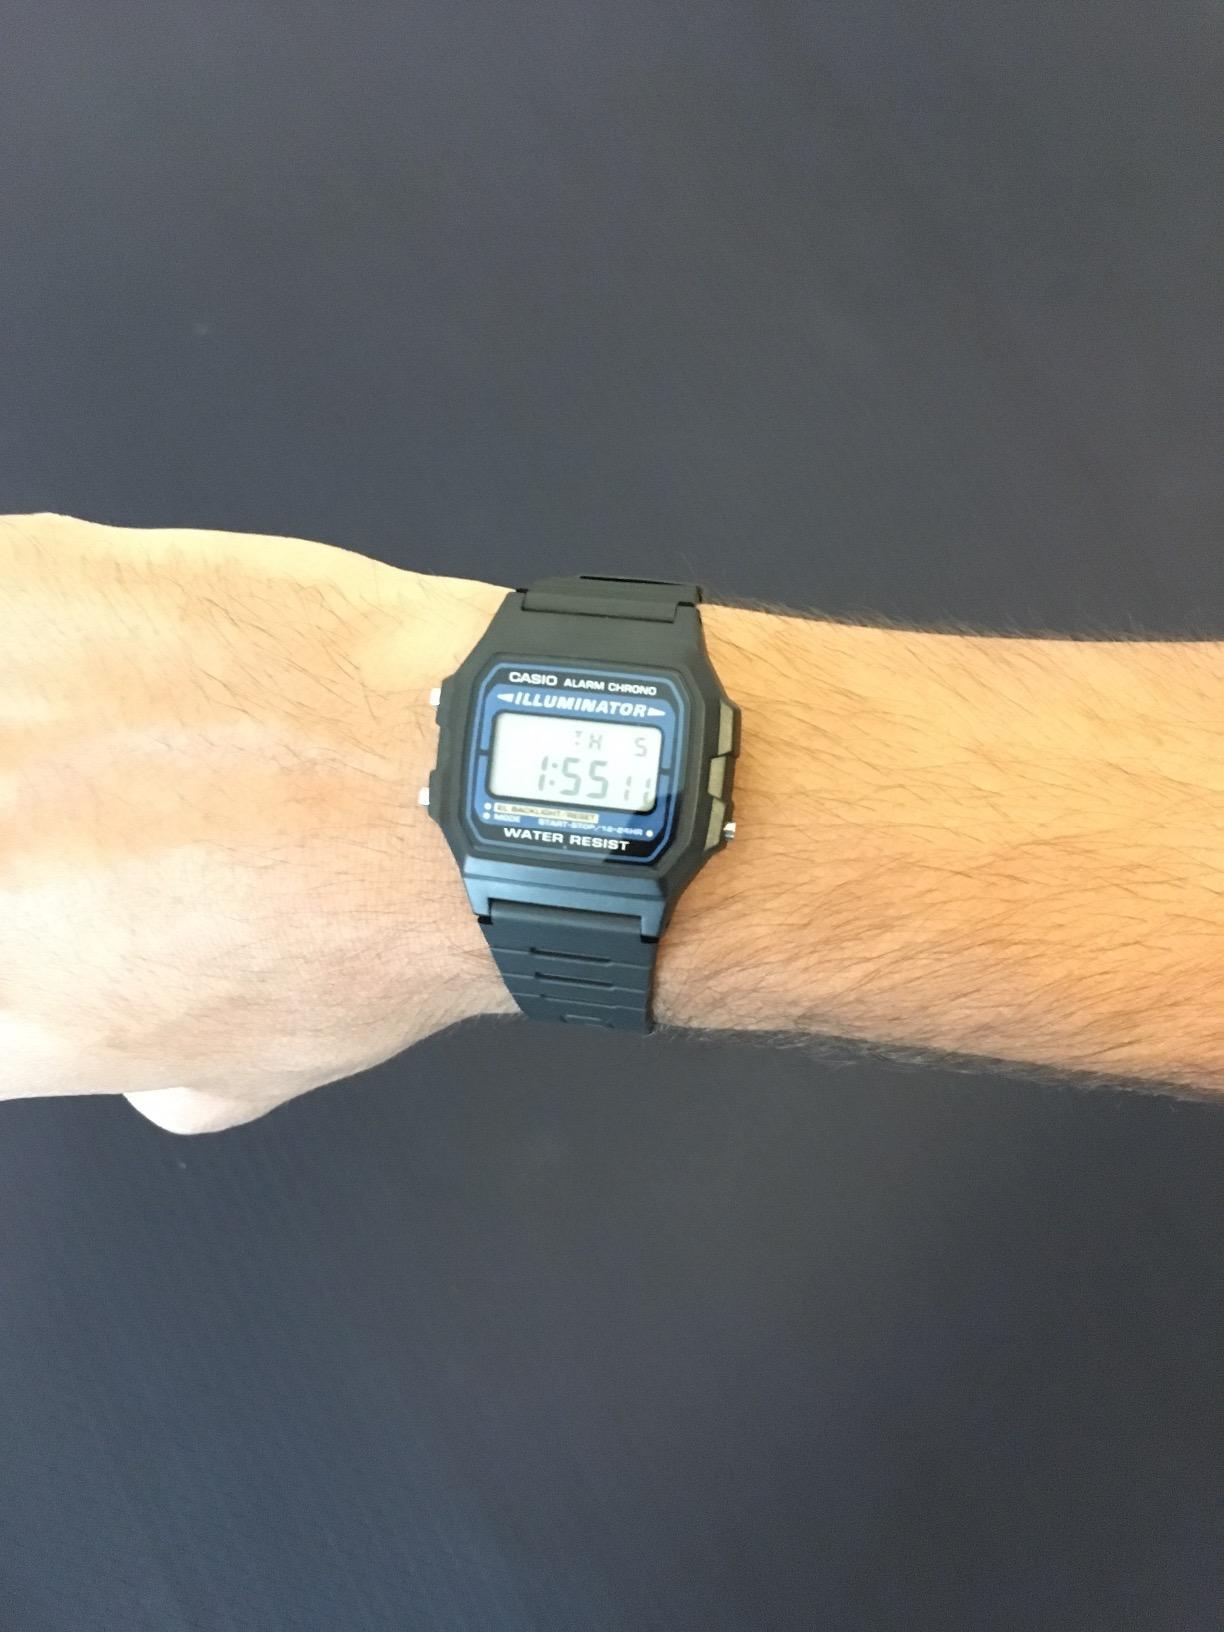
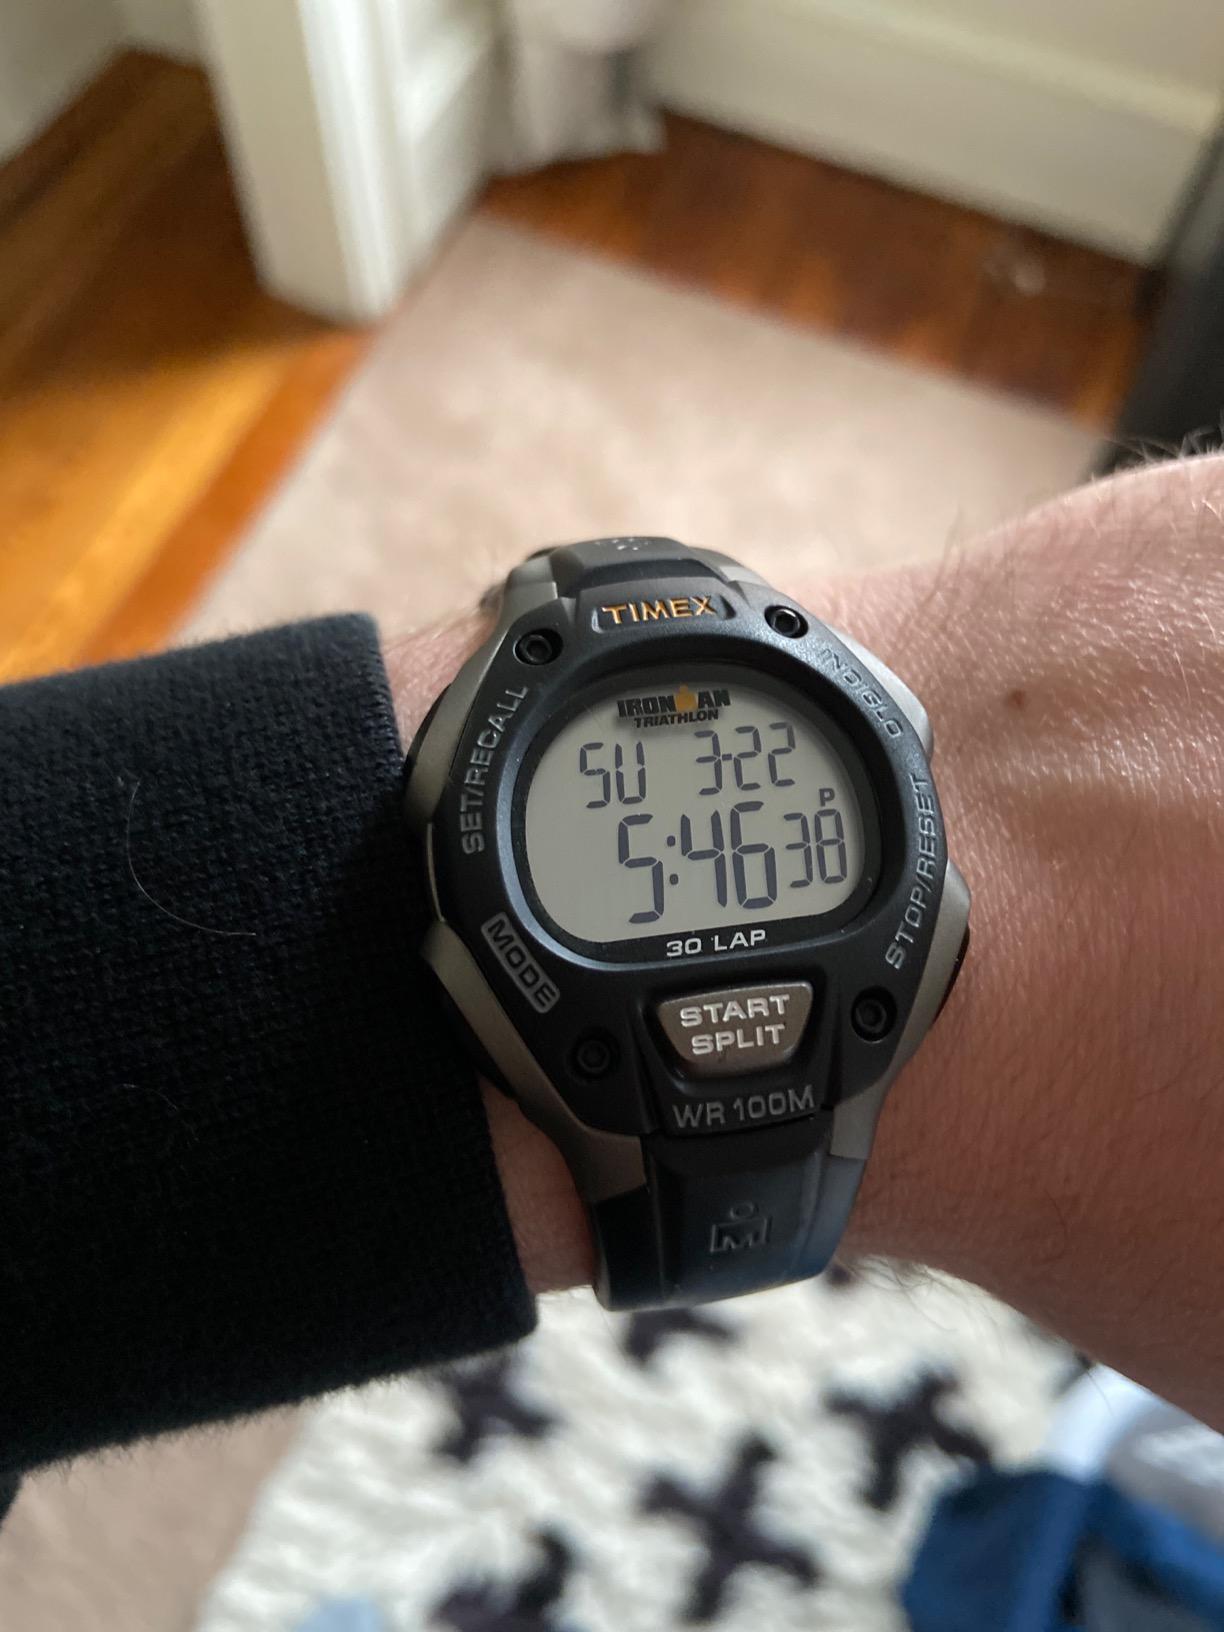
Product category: accessories_watch
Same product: no